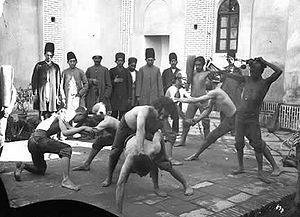
"Varzesh-e Pahlavani, appelé aussi Varzesh-e Bastani, traduit par ""sport antique"" ou ""sport traditionnel""; est un sport national iranien qui consiste en une série de techniques de culturisme et de gymnastique ainsi que de lutte accompagnées par le rythme du tombak. De plus, ce sport accorde une grande importance à l'esprit chevaleresque, à la courtoisie et à la bravoure. Le Varzesh-e Pahlavani est normalement pratiqué dans une zourkhaneh où différents accessoires sont utilisés pour l'entraînement. Les pratiquants de ce sport sont appelés des Pahlavan.
Zurkhaneh ou zourkhaneh est le gymnase traditionnel iranien, dans lequel est pratiqué le sport national iranien appelé Varzesh-e Pahlavani ou Varzesh-e Bastani.